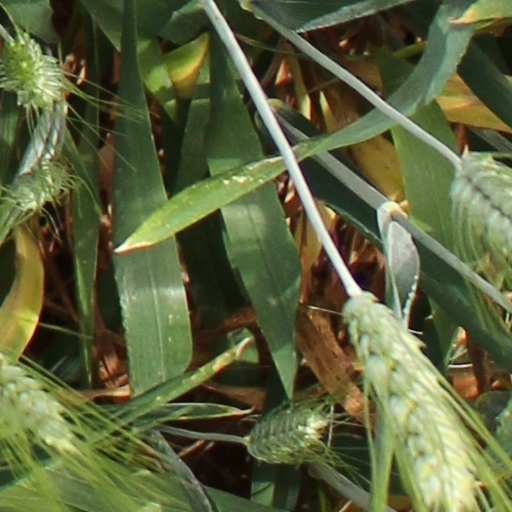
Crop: wheat